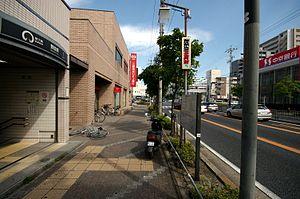
Nonami est une station du métro de Nagoya sur la ligne Sakura-dōri dans l'arrondissement de Tempaku à Nagoya.